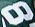
Number: 8